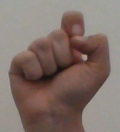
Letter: fa